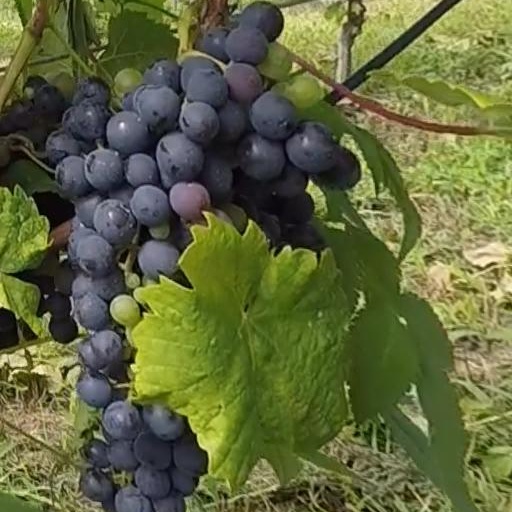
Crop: grape